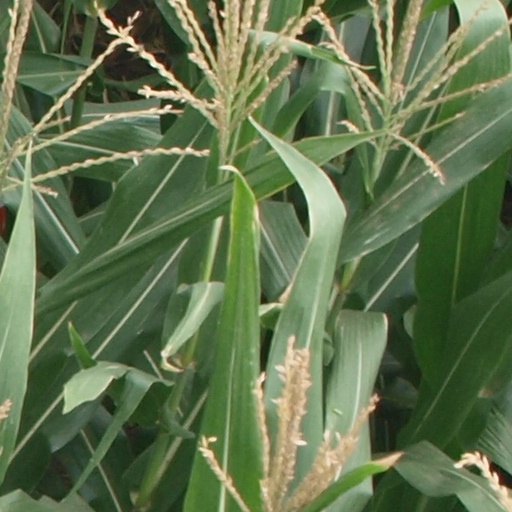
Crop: maize; corn